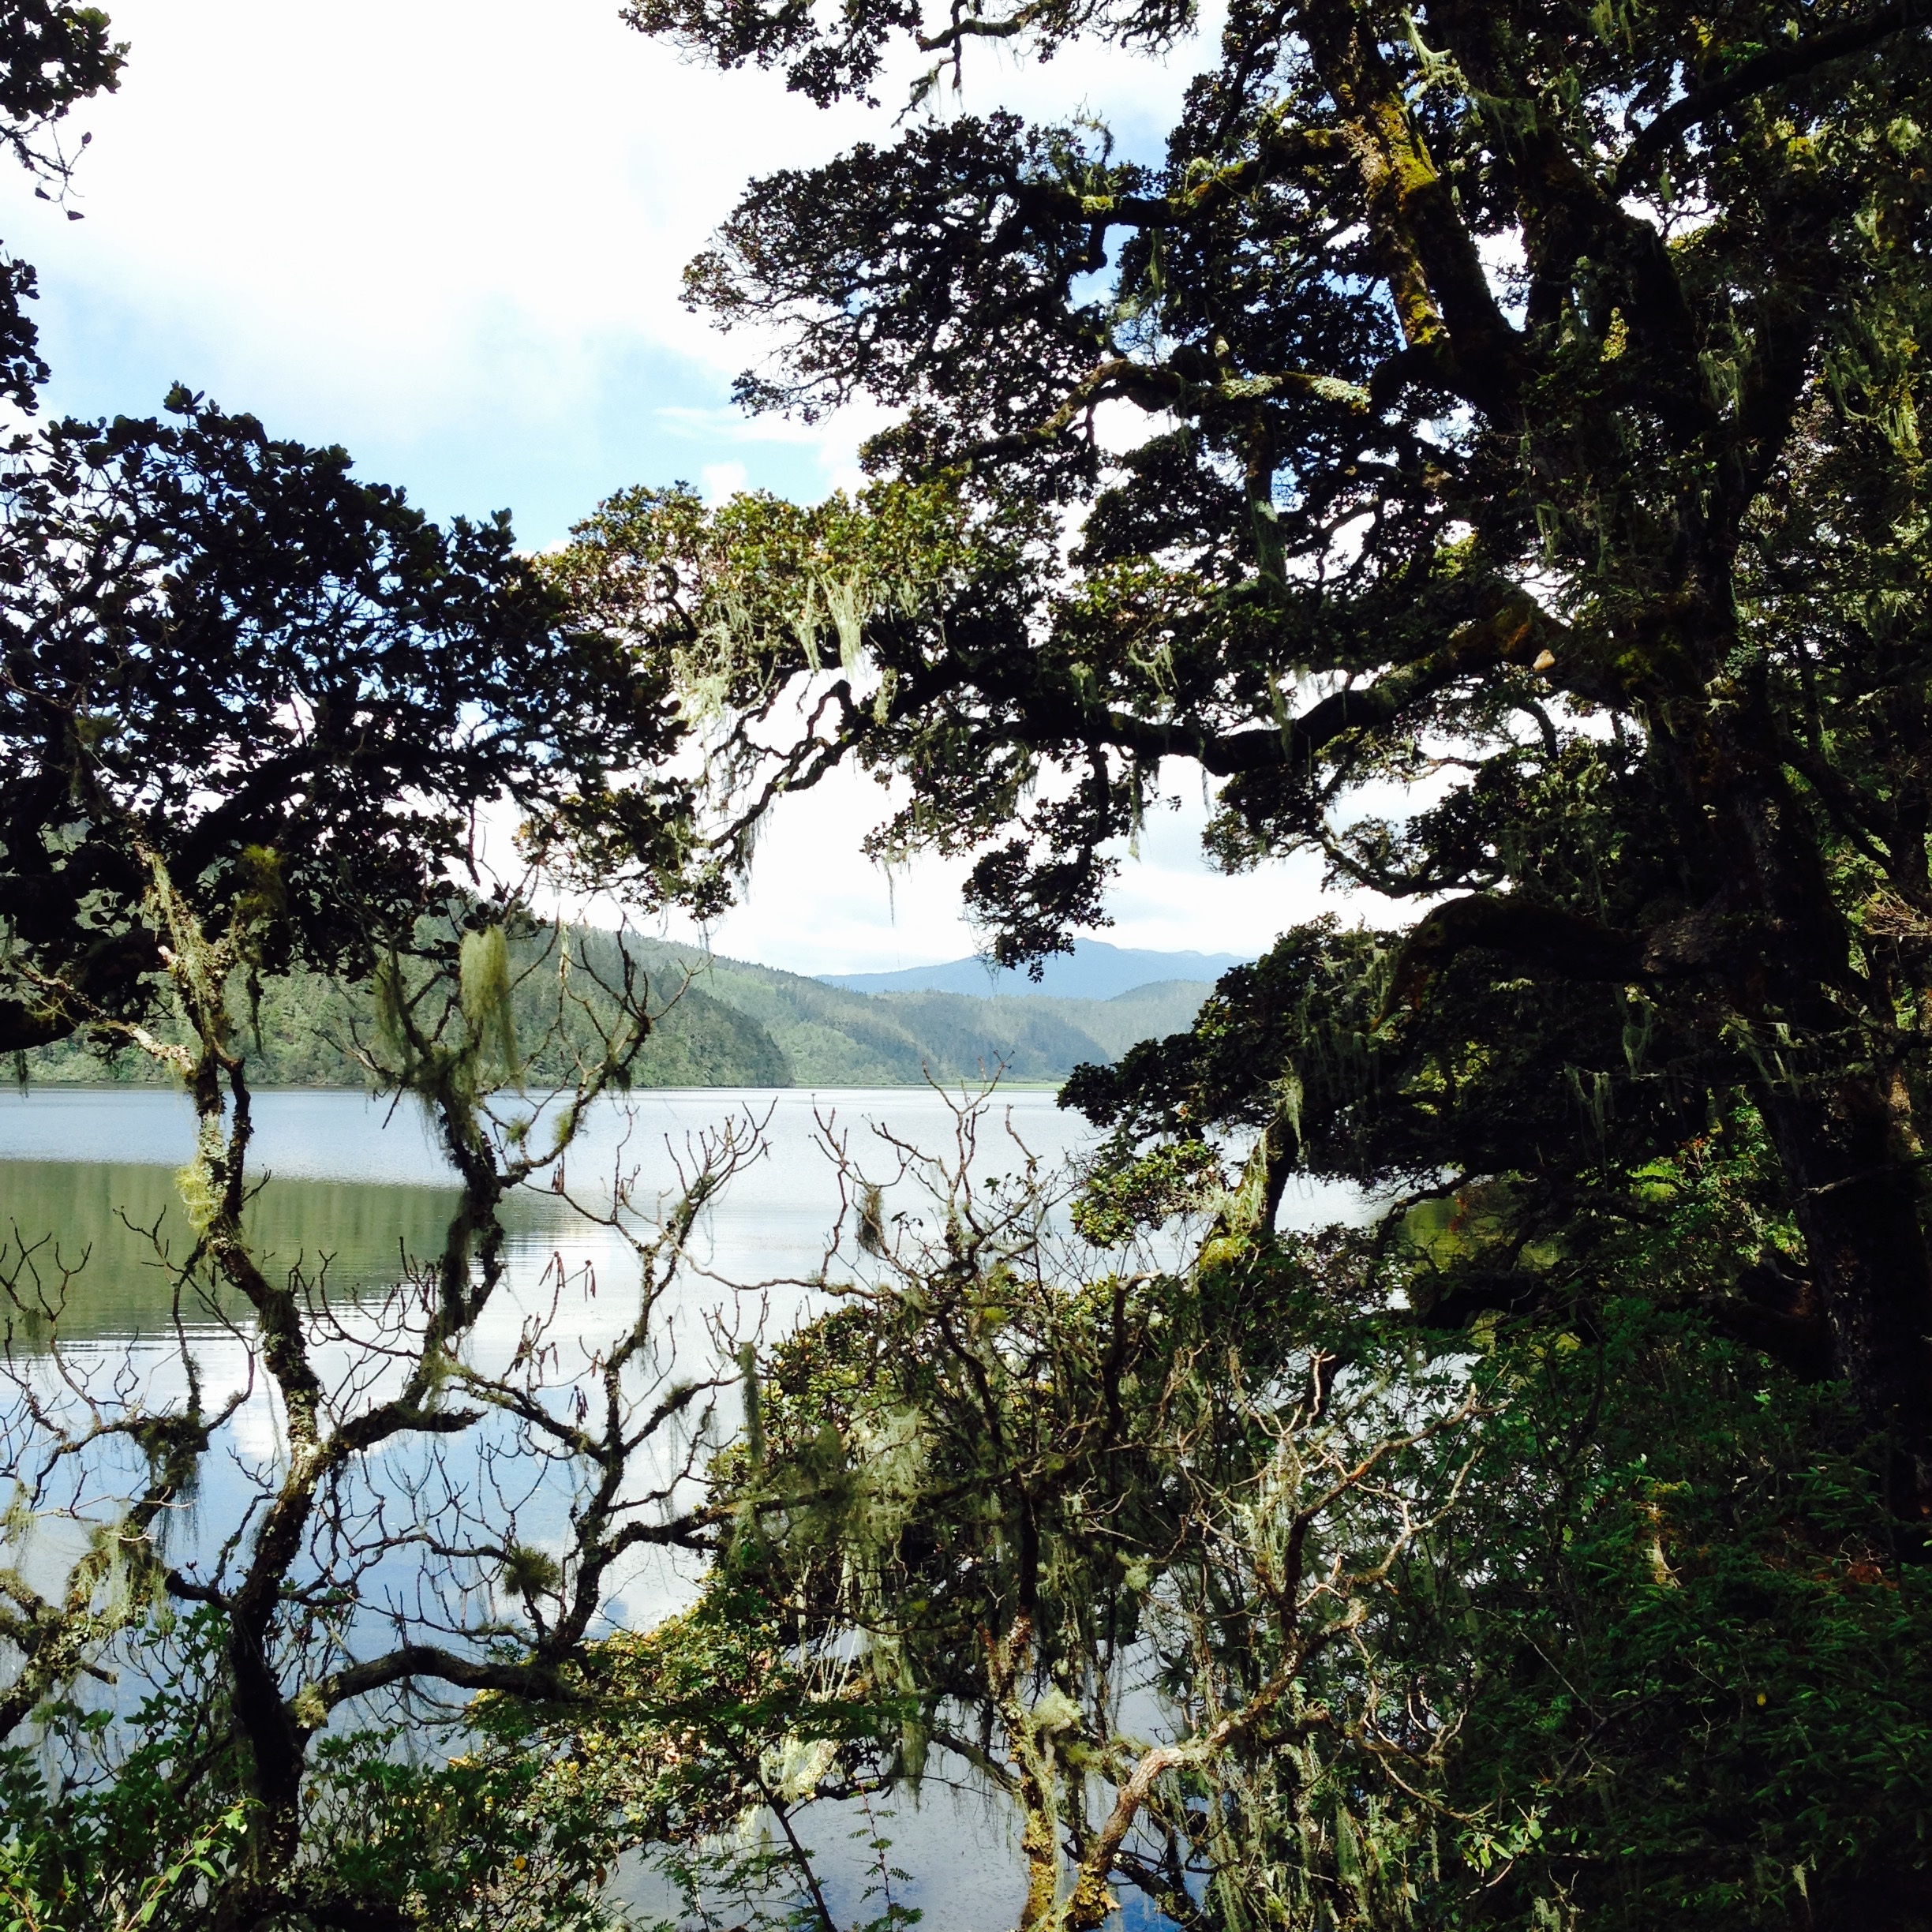
tree, nature, forest, wilderness, branch, leaf, flower, lake, botany, flora, woodland, habitat, woody plant